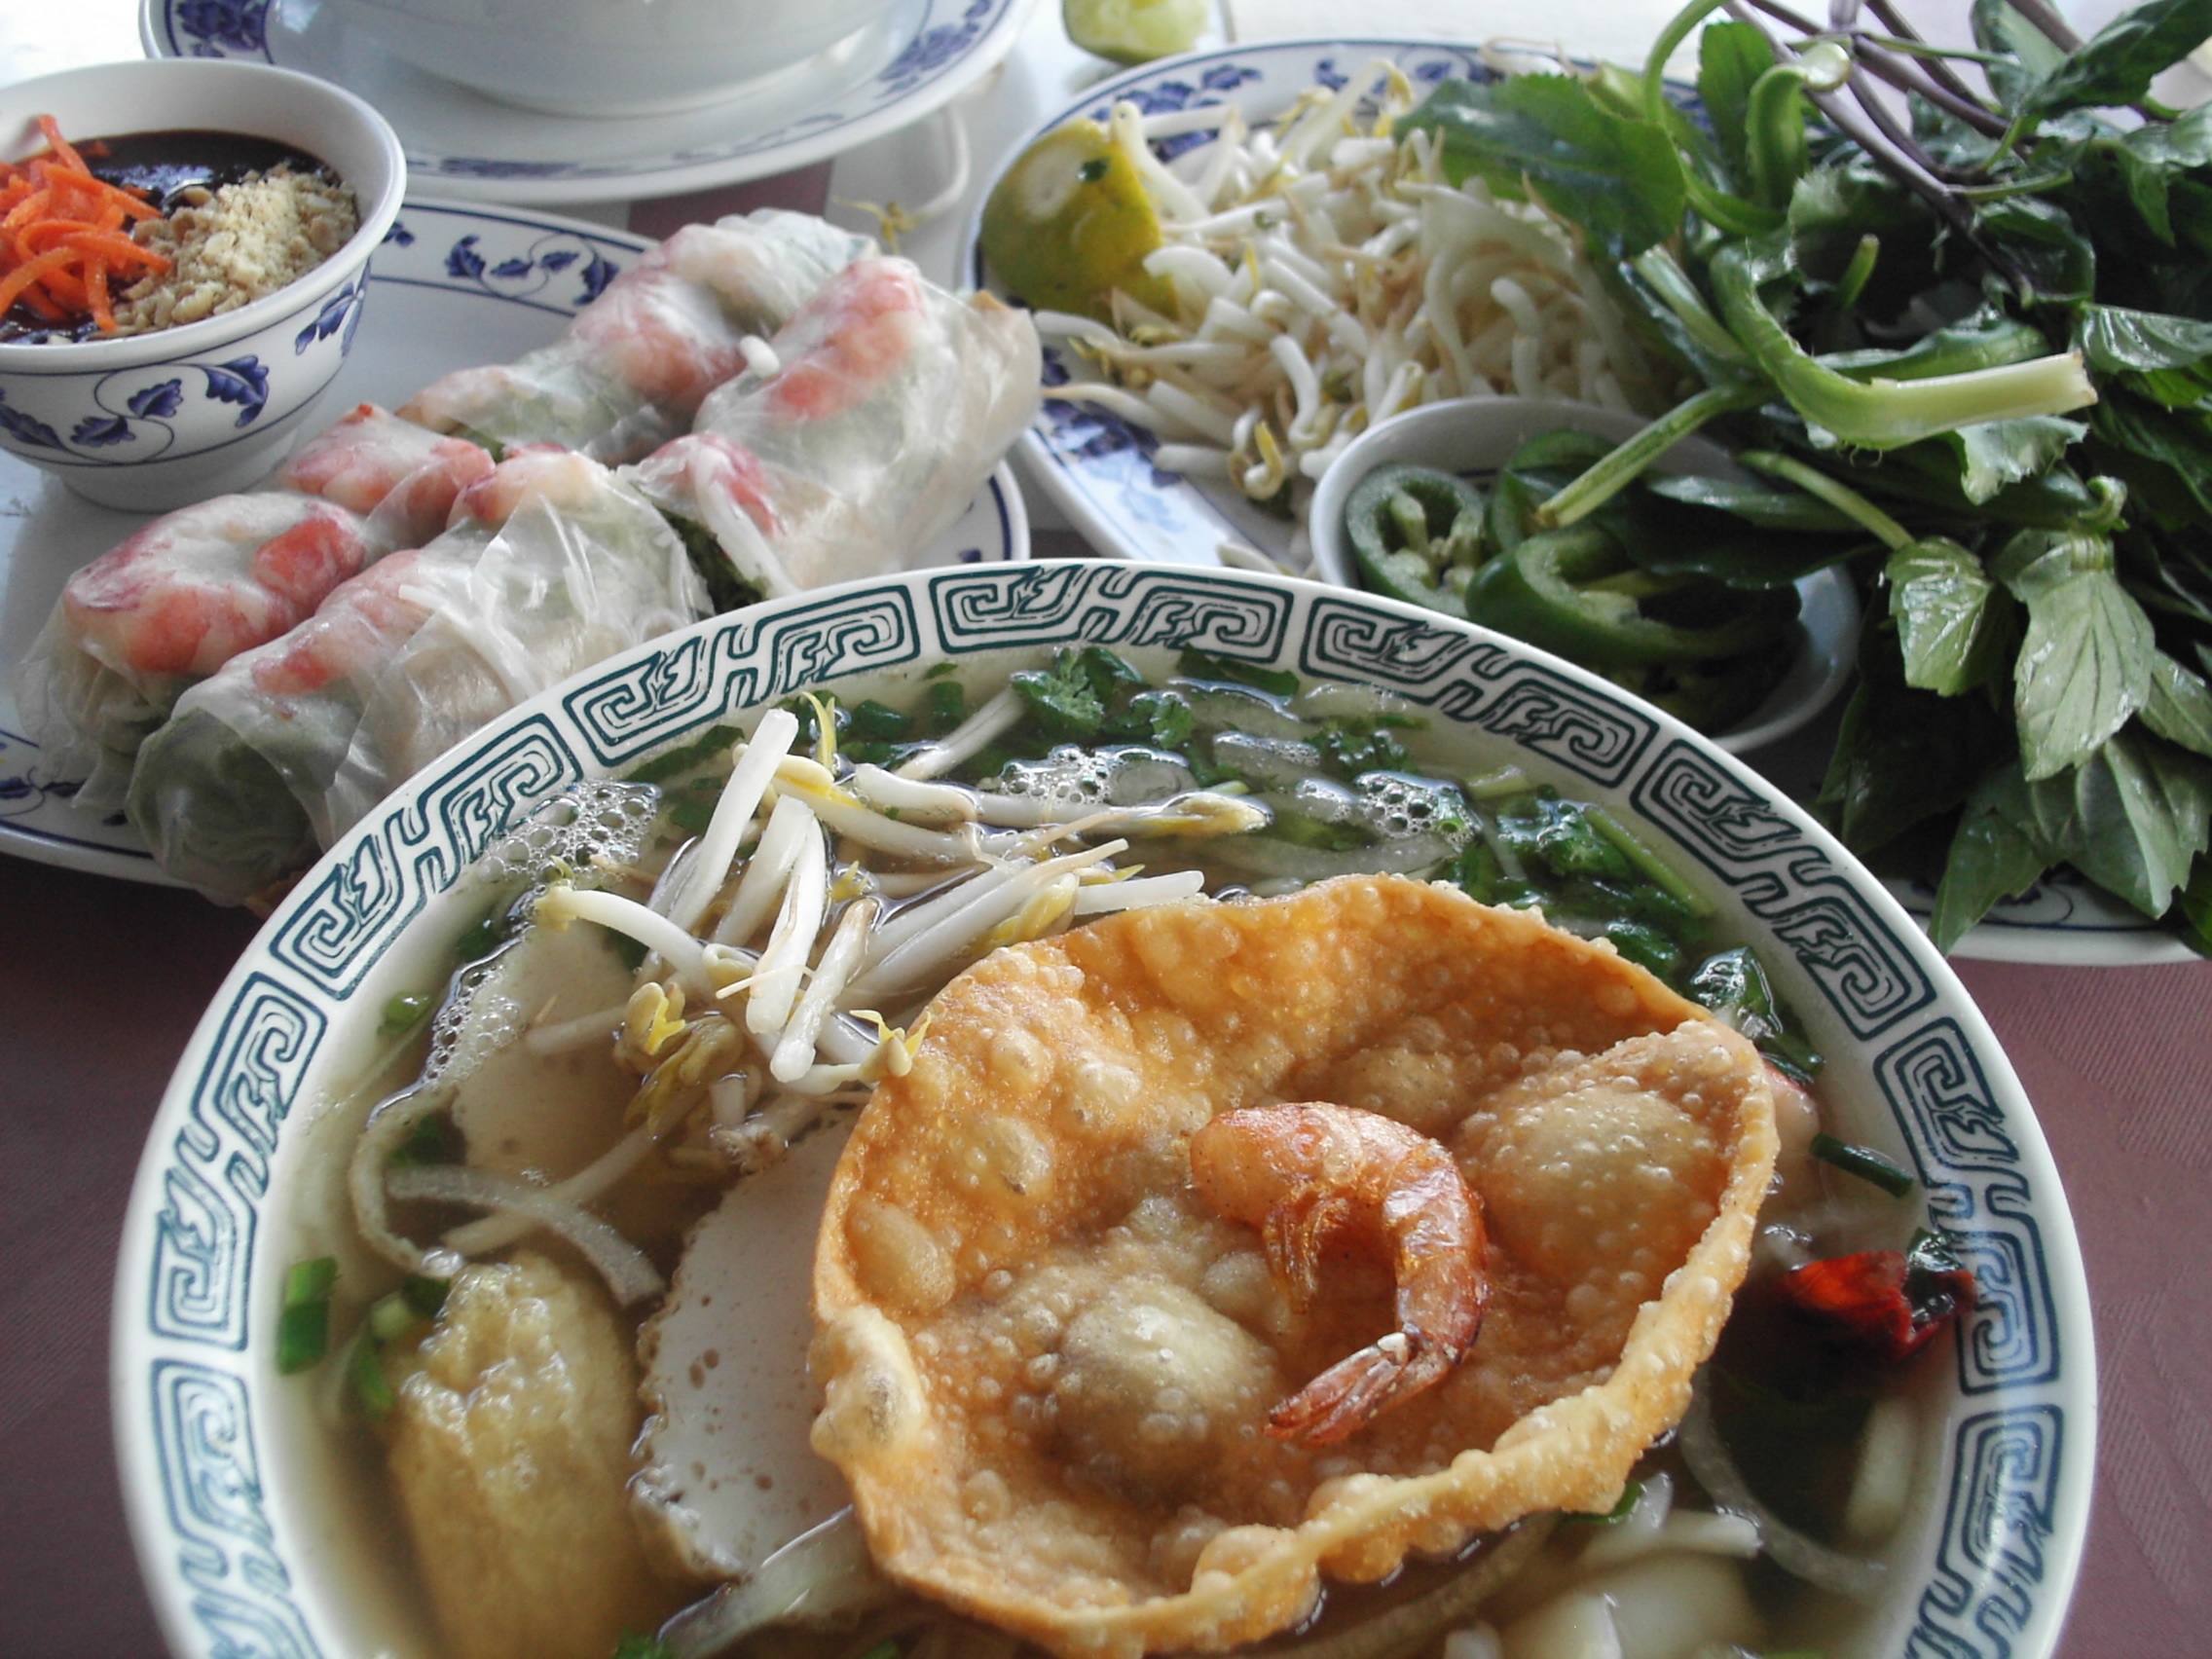
dish, meal, food, asia, fish, breakfast, lunch, cuisine, delicious, asian food, noodles, pho, chinese food, southeast asian food